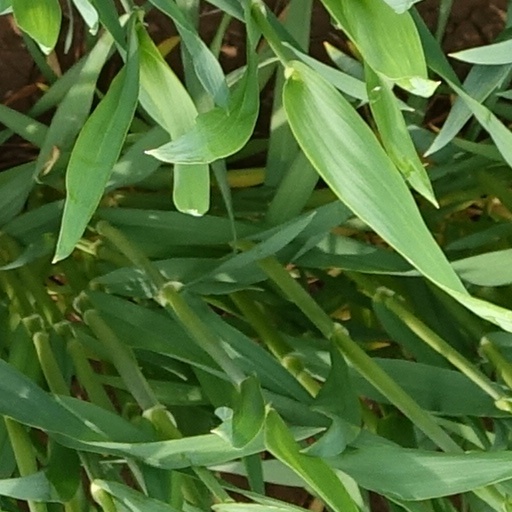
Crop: wheat